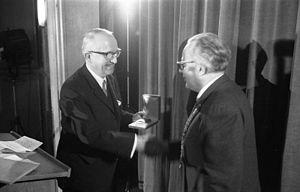
Walter Hallstein, né le 17 novembre 1901 à Mayence et mort le 29 mars 1982 à Stuttgart, est un professeur, haut fonctionnaire, puis, après 1950, diplomate et homme politique chrétien-démocrate. Il fut le premier président de la Commission de la Communauté économique européenne et est également considéré comme l'un des Pères de l'Europe.